Noriko Takaya

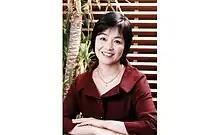
Noriko Hidaka, the actress for Noriko Takaya

Noriko's name comes from an animator named , the wife of Gainax co-founder Shinji Higuchi. She worked at Studio Ghibli, where some of Gainax's staff previously worked with her, and worked on animations for "Nausicaä of the Valley of the Wind" and "Akira". She also worked on "Gunbuster". Noriko Hidaka voiced Noriko in the original Japanese version of the anime, the film "Gunbuster vs. Diebuster", and in the video games. In contrast, Kiane Chula King voiced her in the English dub.